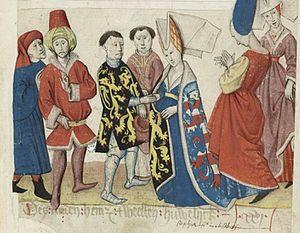
Sophie de Thuringe, née le 20 mars 1224 près d'Eisenach en Thuringe et morte le 29 mai 1275, fut duchesse de Brabant en tant que deuxième épouse du duc Henri II. Elle est l'ancêtre de la maison de Hesse.